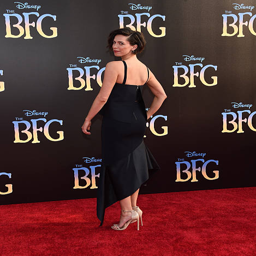
actor arrives at the premiere .